Jon Myer

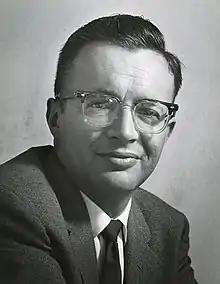

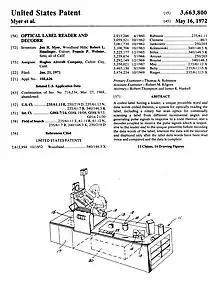
First page of US Patent number 3,663,800 - Optical Label Reader and Decoder

Jon Myer (September 29, 1922 – August 30, 2001) was an experimental physicist and inventor who received 50 U.S. patents in the fields of semiconductors, mechanics, electronics, magnetics and optics. His prolific work encompassed a wide field of research and his inventions ranged from supermarket scanners to laser microwelder technology. Over the course of his career, Myer was the author of 11 scholarly papers on semiconductor materials technology, optical instrumentation, information processing and the history of science. In 1972 he was inducted into the Tau Beta Pi engineering honor society.